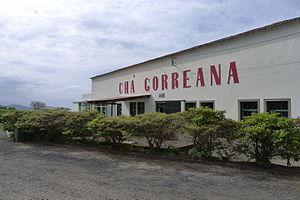
Chá Gorreana est une usine de thé et jardins historiques antiques datant de plus d'un siècle.